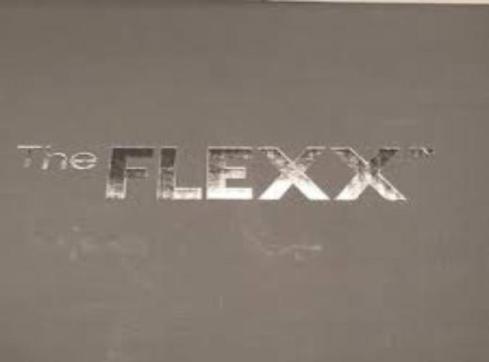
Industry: Clothes